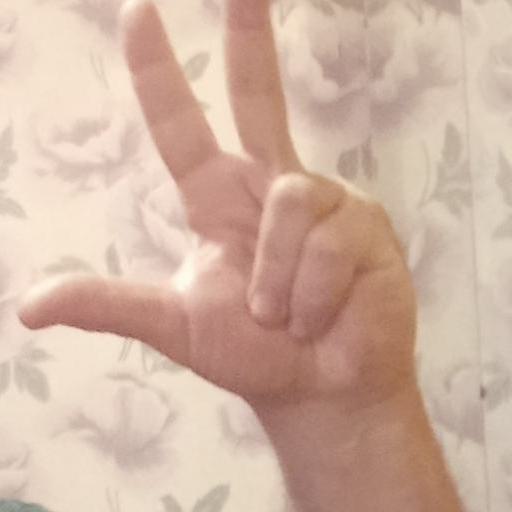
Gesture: three2